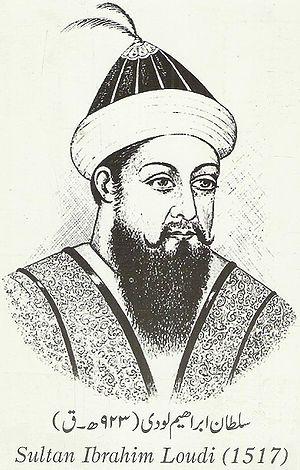
Ibrahim Lodi est le troisième et dernier souverain de la dynastie des Lodi.